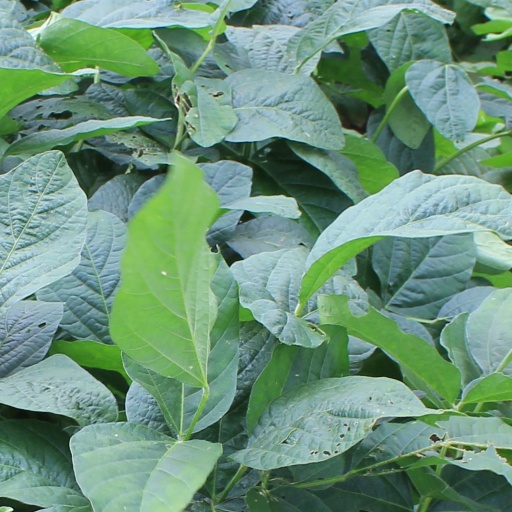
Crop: soybean